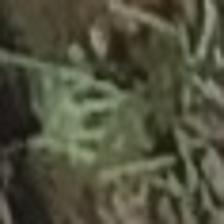
Label: clustered